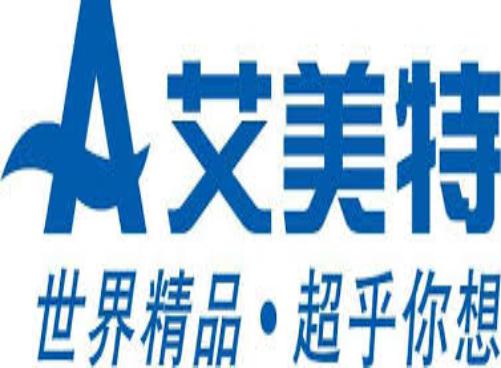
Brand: airmate
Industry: Electronic